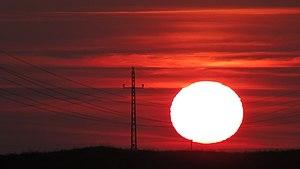
Cappados Turquie